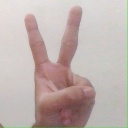
अक्षर: क